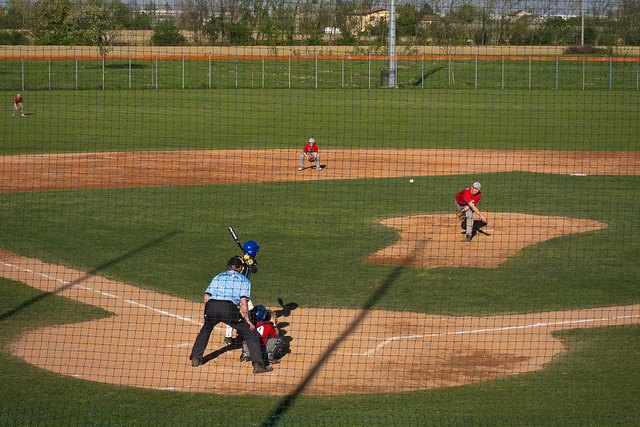
user: Given an image and a question. Answer the question in a short answer. Question: When a player of this game goes through all the bases without getting tagged that is called a what? Short Answer:
assistant: home run